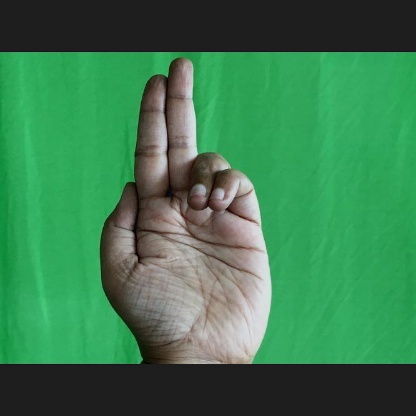
Mudra: Ardhapathaka